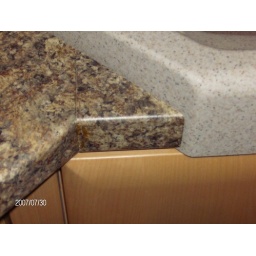
Closer view of left hand triangular piece to cover up incorrect sink base ordered by kitchen designer